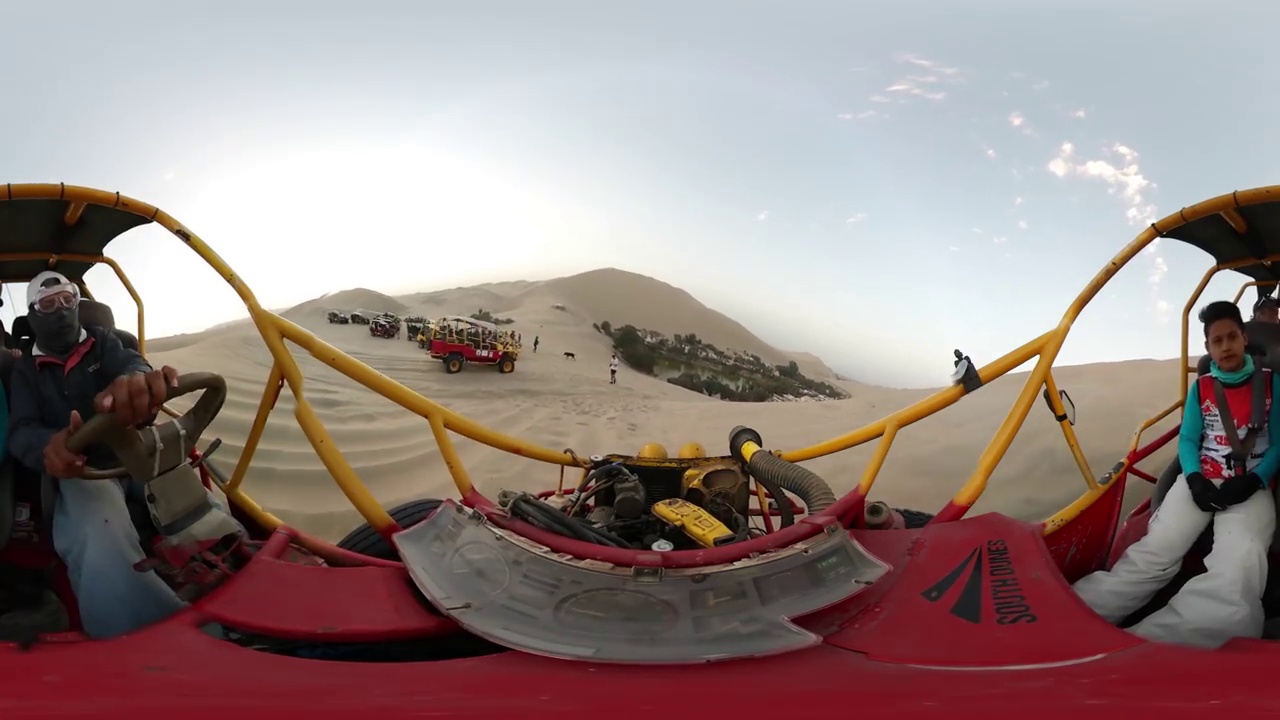
Referred object: the driver in a black jacket

Referred object: look down to see the exposed engine in front of you

Referred object: the red dune buggy opposite the parked convoy